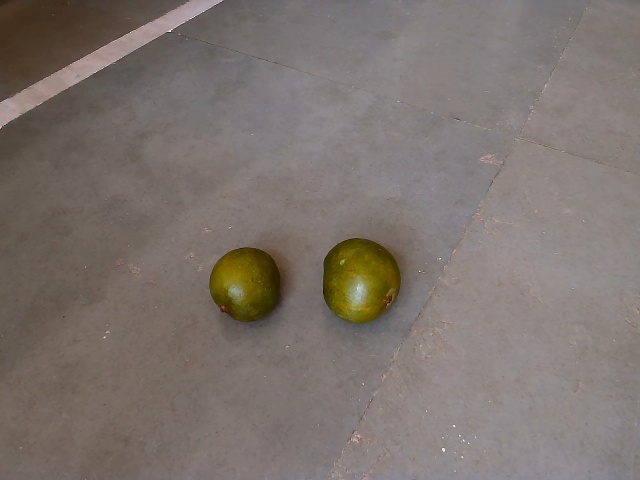
Label: Raw_Mango